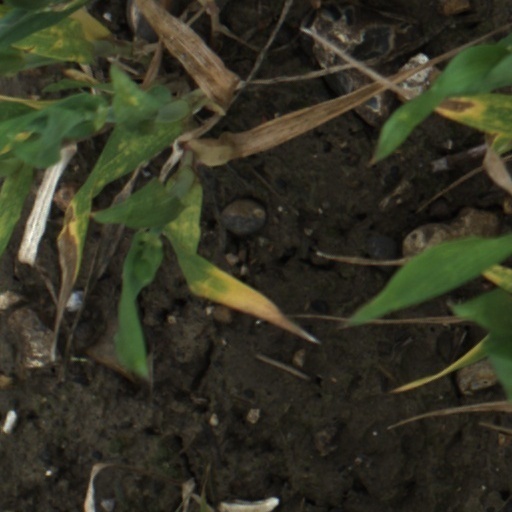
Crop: wheat